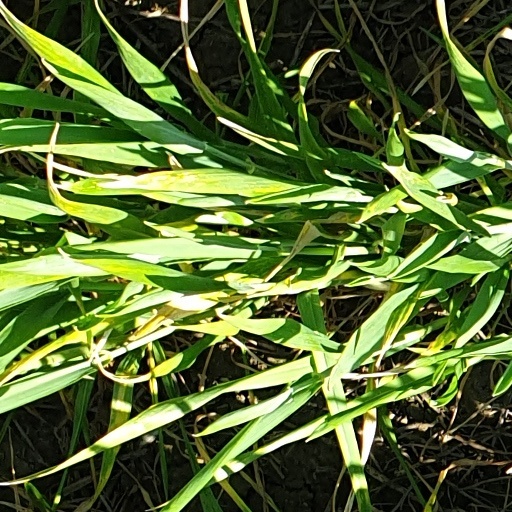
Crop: wheat